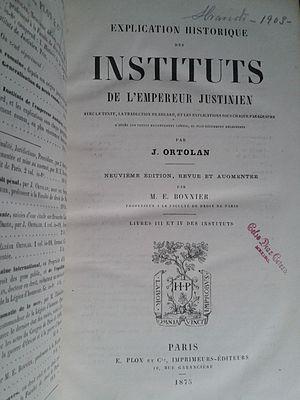
Première page de Explication historique des instituts de l'empereur Justinien, para Joseph Louis Elzéar Ortolan (1802-1873). Neuvième édition, revue et augmentée par M. E. Bonnier. Livres III et IV des instituts. Paris: E. Plon et Cie., 1875.